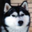
Label: dog